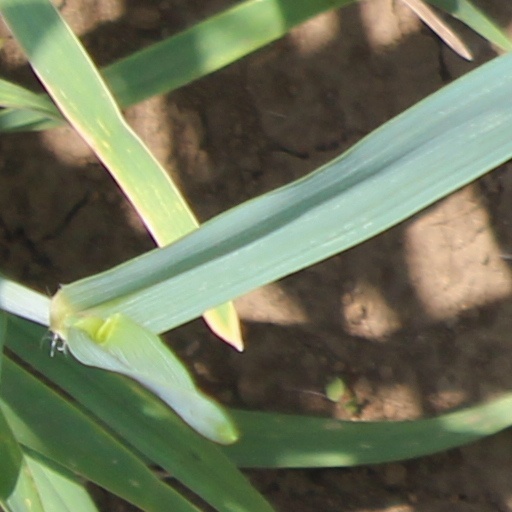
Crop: wheat